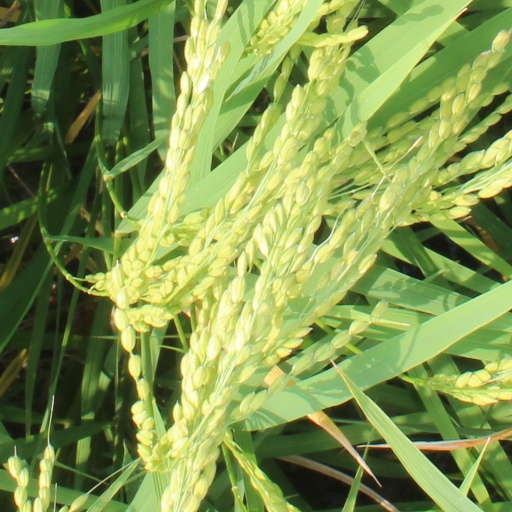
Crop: rice